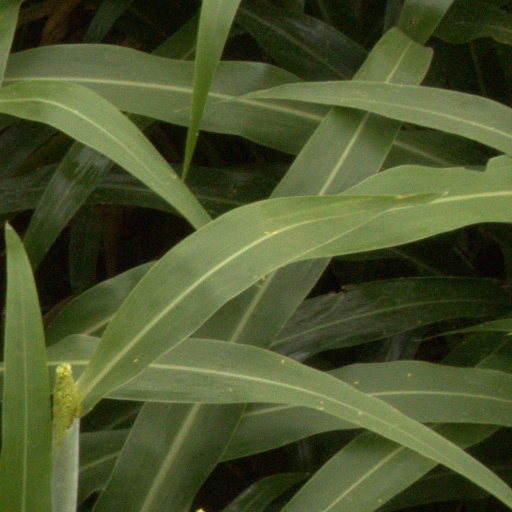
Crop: sorghum